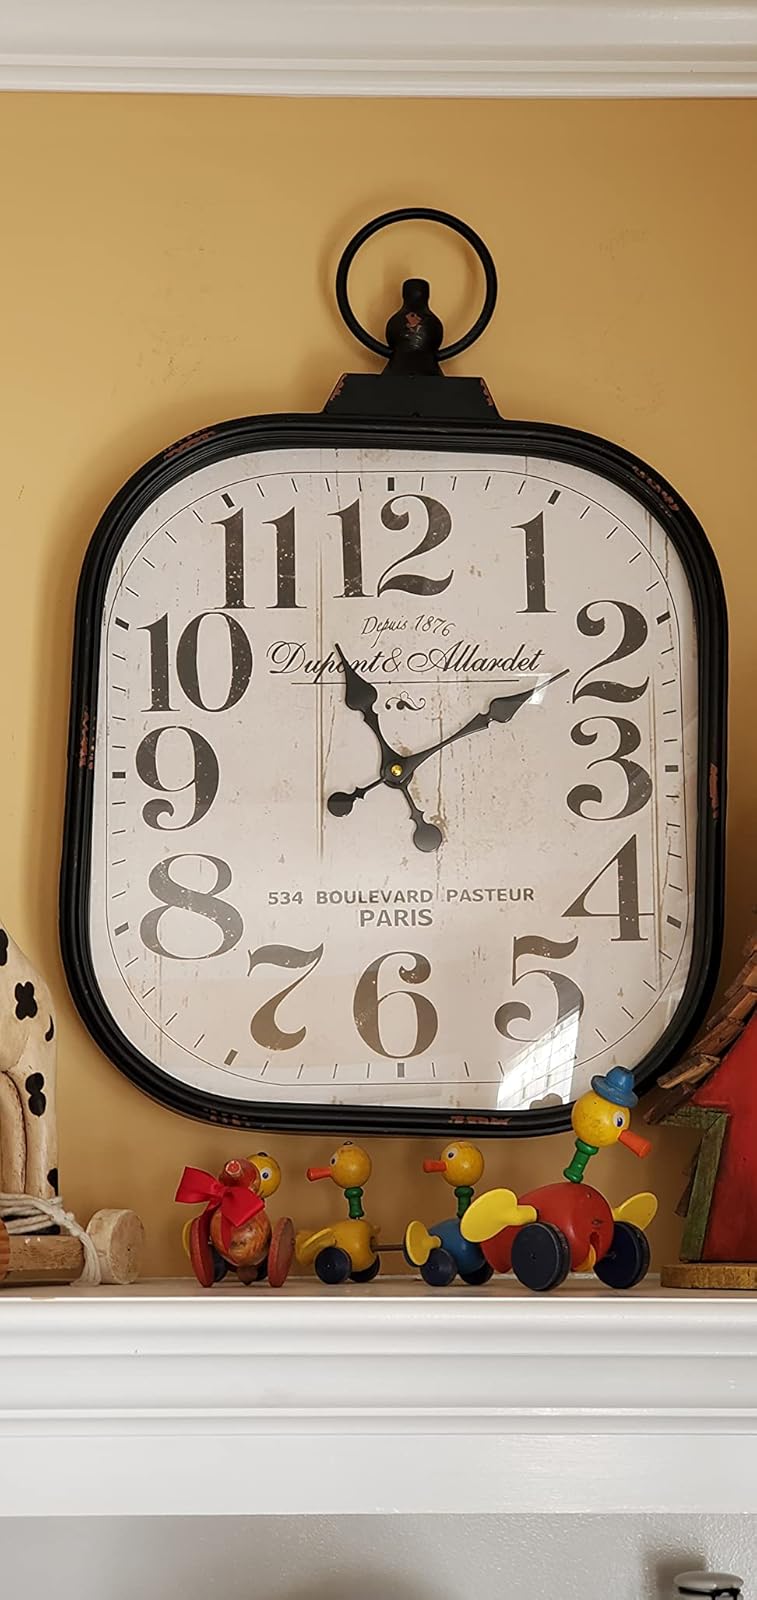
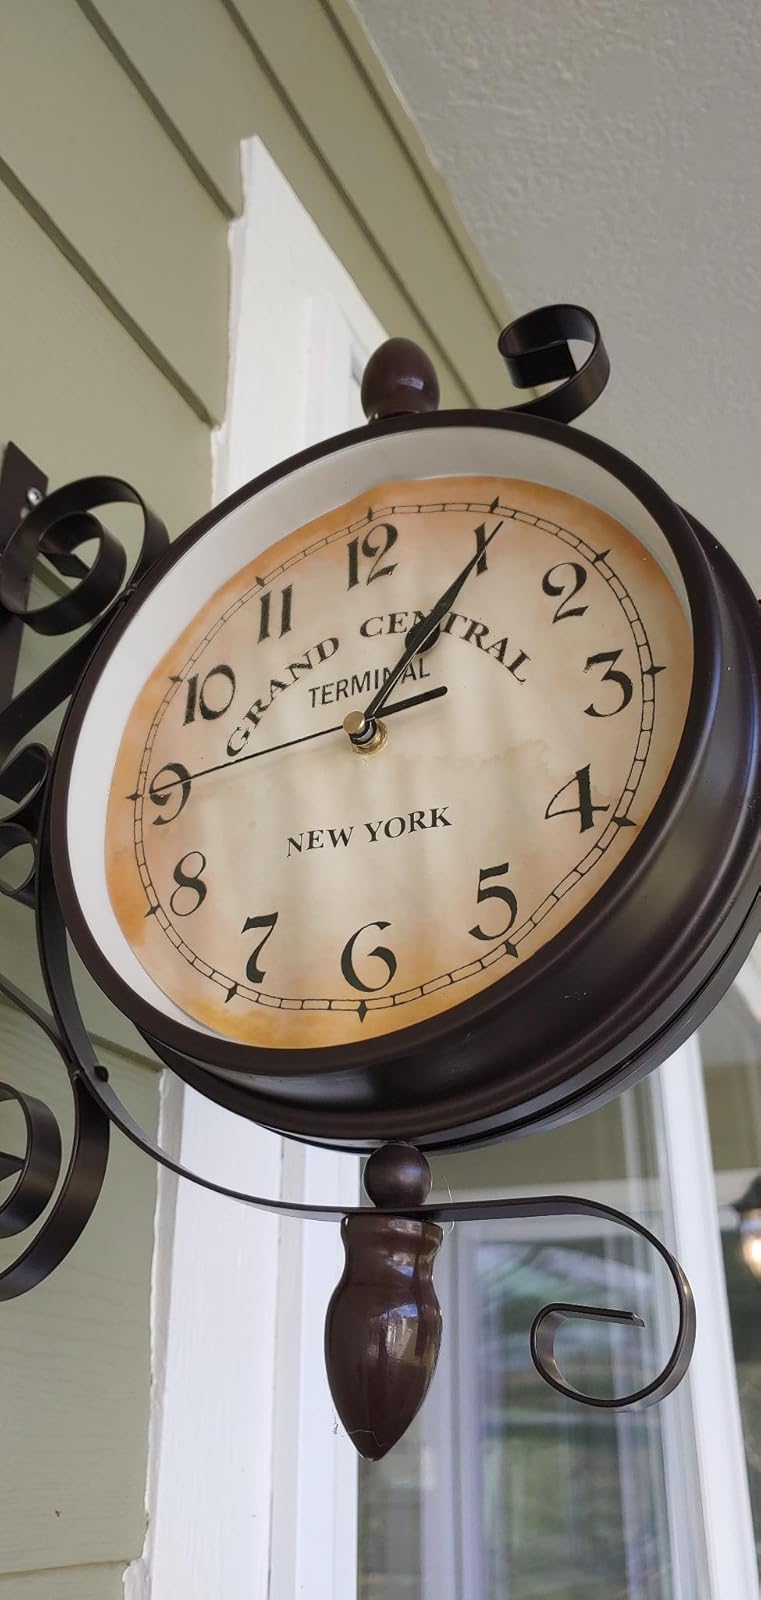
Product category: clock
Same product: no